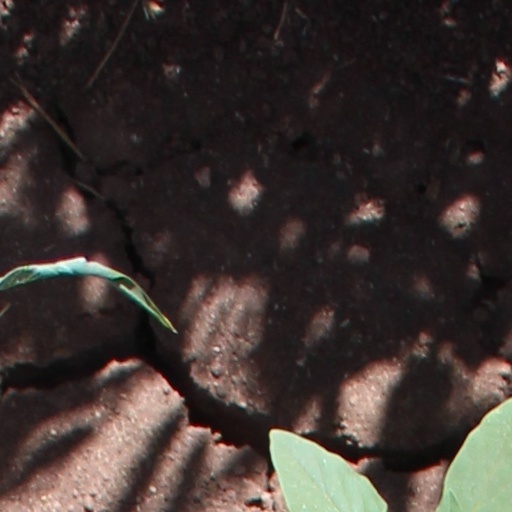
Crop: wheat